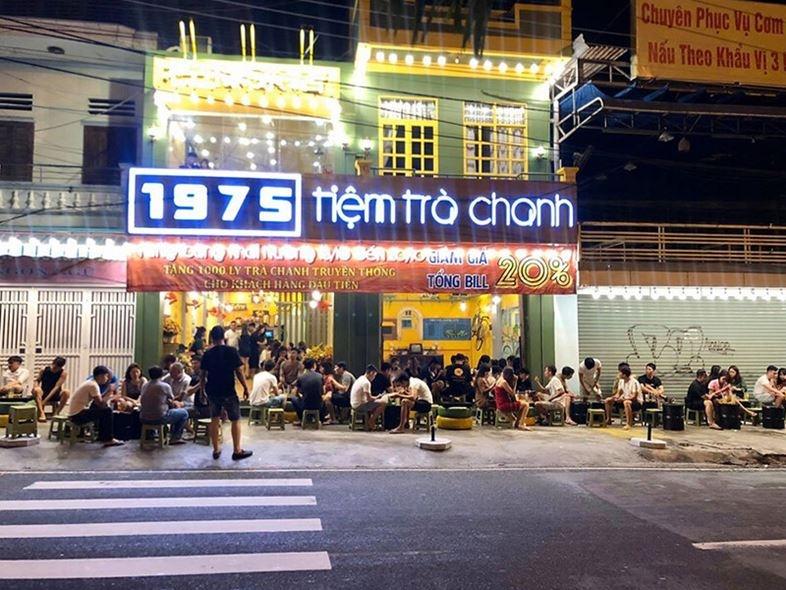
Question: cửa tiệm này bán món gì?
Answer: cửa tiệm này bán trà chanh